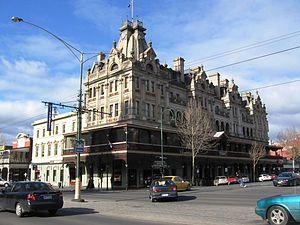
L'Australie, en forme longue le Commonwealth d'Australie, est un pays de l'hémisphère sud dont la superficie couvre la plus grande partie de l'Océanie. En plus de l'île éponyme, l'Australie comprend également la Tasmanie ainsi que d’autres îles des océans Austral, Pacifique et Indien. Elle revendique aussi 6 000 000 km² en Antarctique. Les nations voisines comprennent notamment l'Indonésie, le Timor oriental et la Papouasie-Nouvelle-Guinée au nord, les îles Salomon, Vanuatu et le territoire français de Nouvelle-Calédonie au nord-est, la Nouvelle-Zélande au sud-est ainsi que le territoire français des îles Kerguelen à l'ouest des îles australiennes Heard et McDonald.